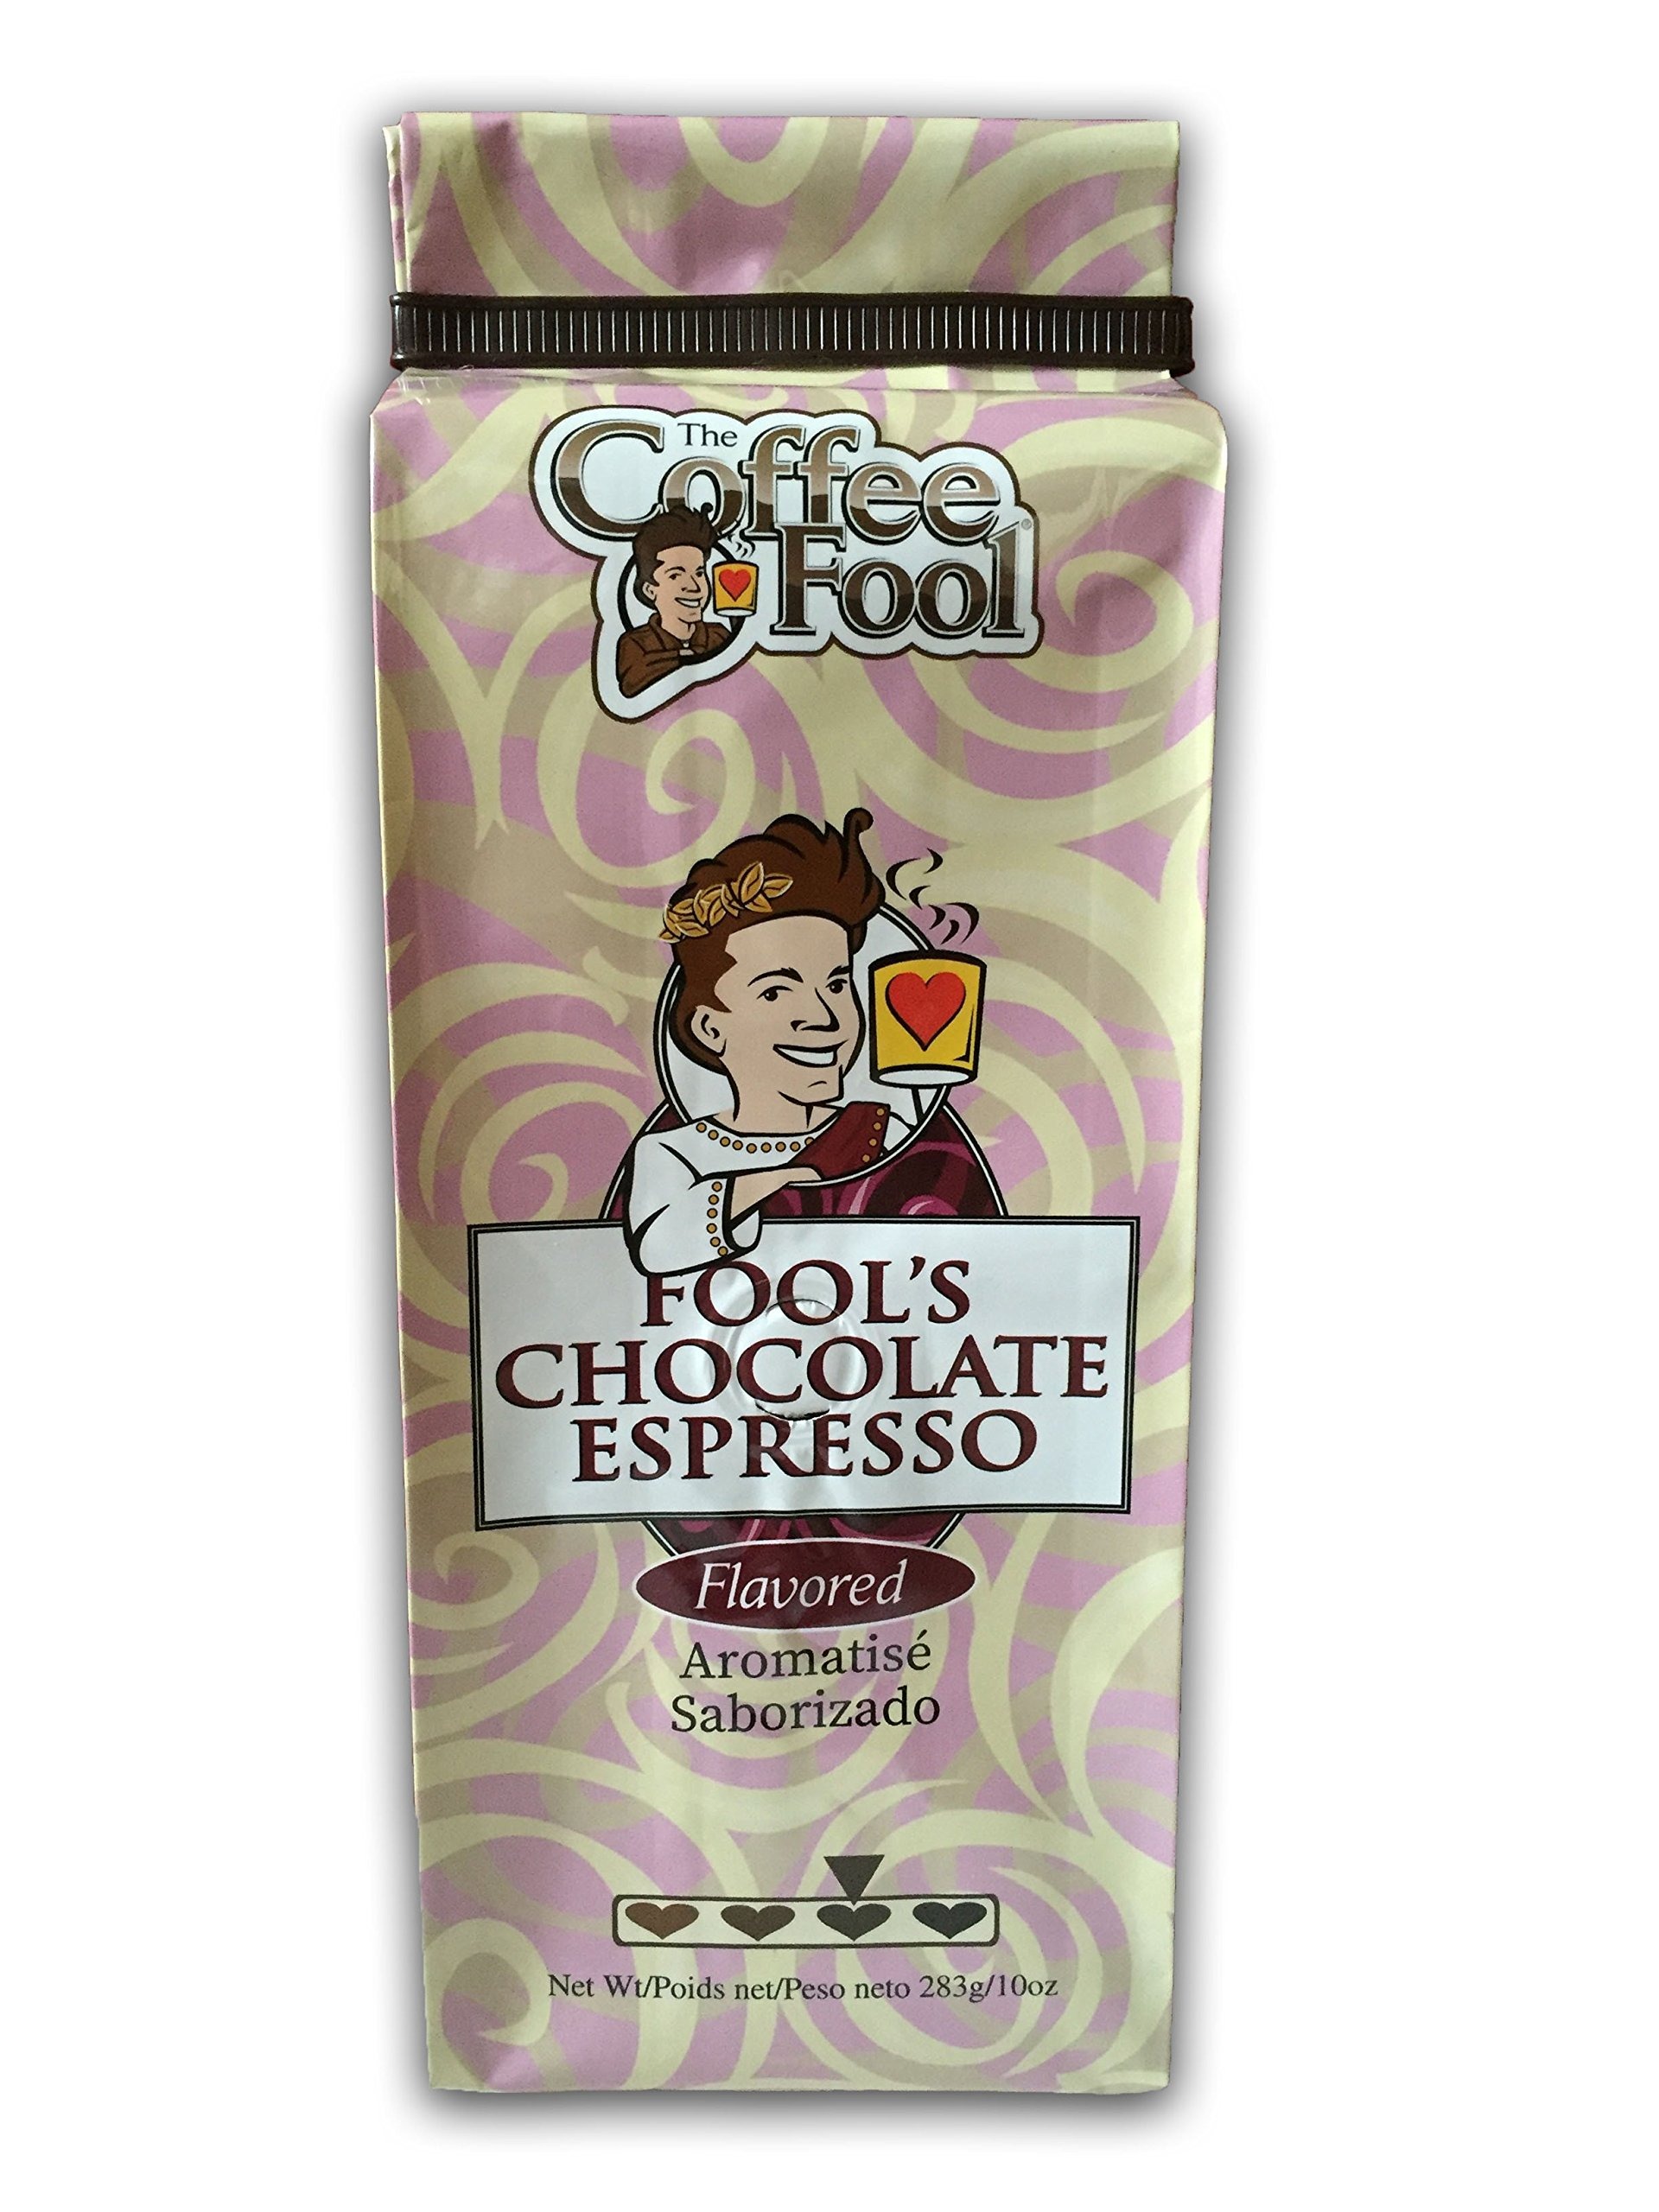
Item Name: Coffee Fool's Decaf Chocolate Espresso (Powder (Turkish))
Bullet Point 1: Roasted dark with no hint of burnt or bitter flavor
Bullet Point 2: 100 Percent Pure High Grade Arabica Beans
Bullet Point 3: Naturally and Artificially Flavored
Bullet Point 4: Roasted in the USA
Bullet Point 5: Bags made in the USA
Value: 10.0
Unit: Ounce

Price: 28.06